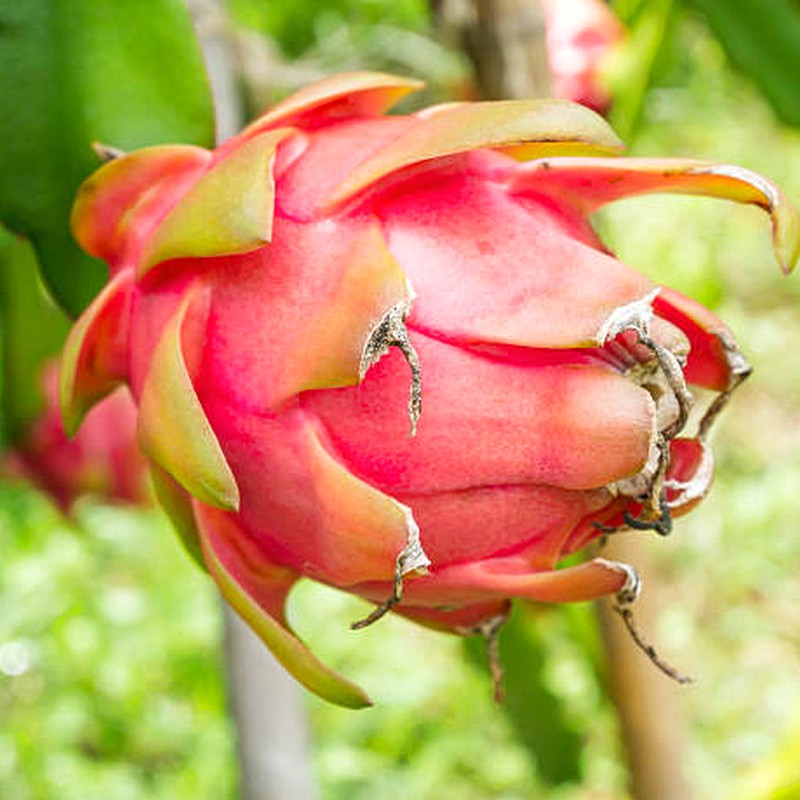
Label: Mature Dragon Fruit